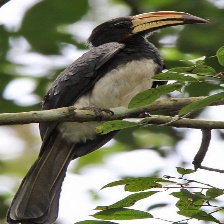
Species: AFRICAN PIED HORNBILL
Scientific name: TOCKUS FASCIATUS
ImageNet parent category: hornbill